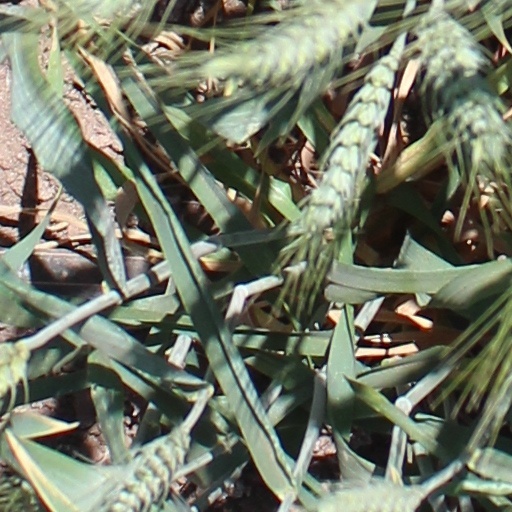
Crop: wheat